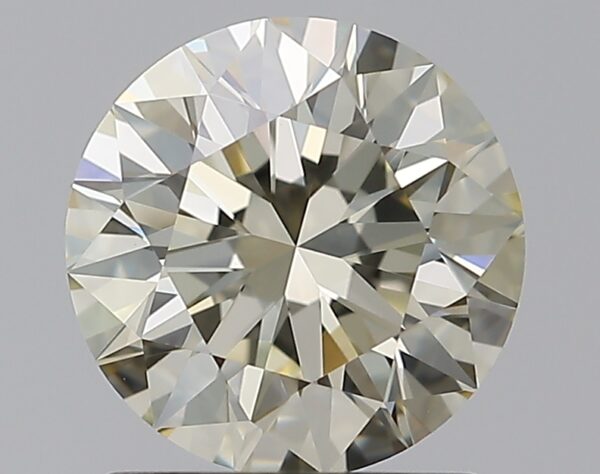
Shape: round
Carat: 1.2
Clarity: VVS2
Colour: O-P
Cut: EX
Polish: EX
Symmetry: EX
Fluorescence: M
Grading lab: GIA
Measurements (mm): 6.77 x 6.82 x 4.24